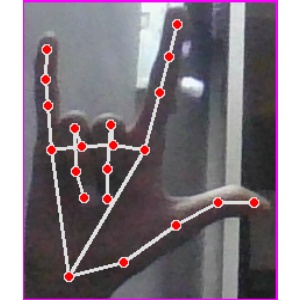
अक्षर: व